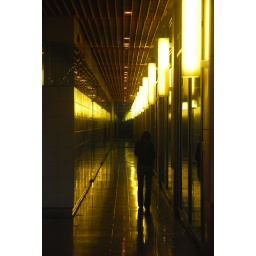
View down a dimly-lit corridor in one of the MIT buildings, spotted as I strolled past.